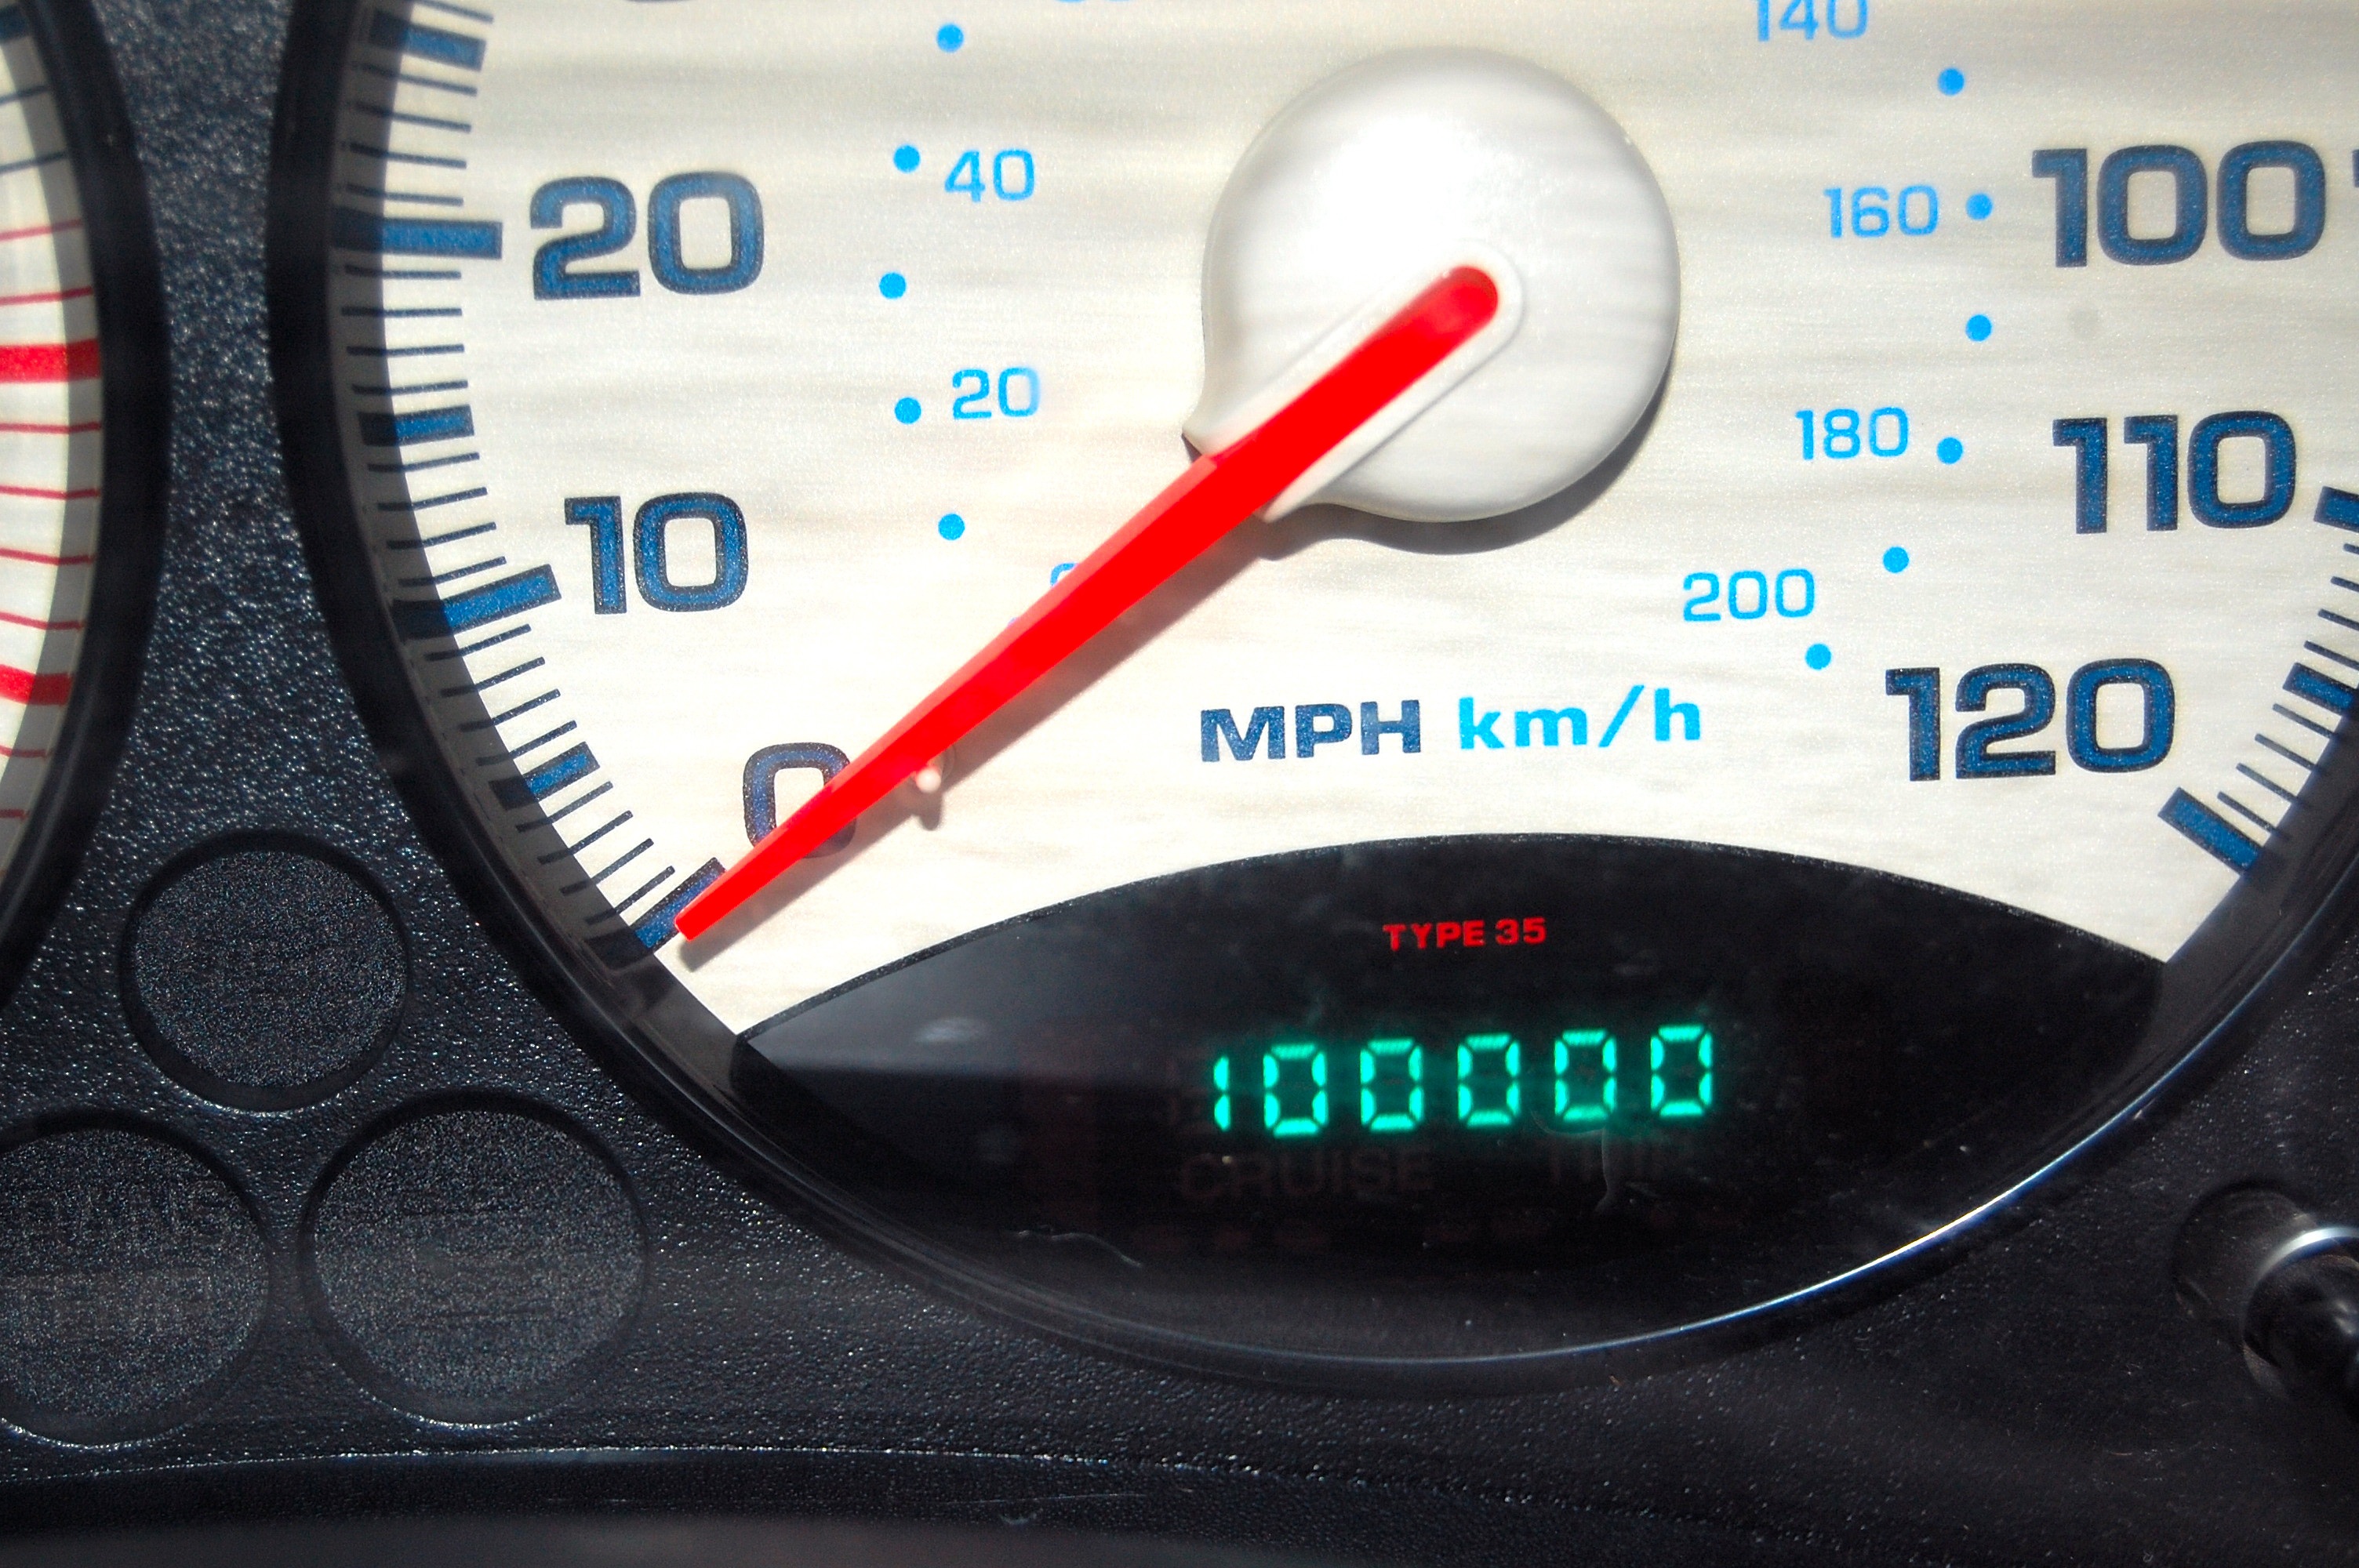
hand, car, wheel, vehicle, instrument, gauge, steering wheel, speedometer, tachometer, odometer, tire, bumper, electronics, 100, auto part, automobile make, automotive exterior, vehicle registration plate, steering part, 000 miles